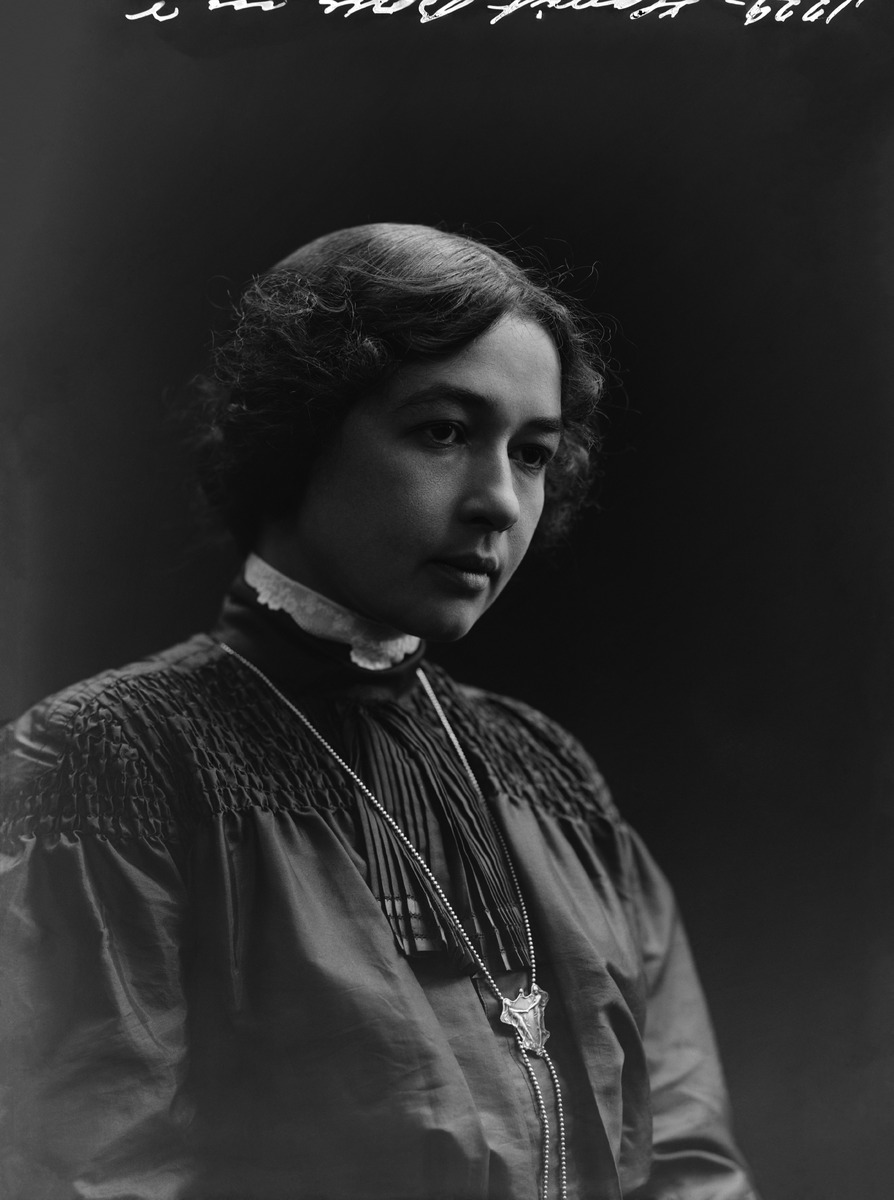
Norjalais-ruotsalainen näyttelijä Harriet Bosse  (1878-1961)
sisällön kuvaus: Norjalais-ruotsalainen näyttelijä Harriet Bosse  (1878-1961). Bosse oli kirjailija August Strindbergin puoliso 1901-1904. mustavalkoinen
Kuvaaja: Nyblin, Daniel, valokuvaaja
Ajankohta: kuvausaika 1910 -luku
Aiheet: Bosse, Harriet, näyttelijät, näyttämötaiteilijat, kampaukset, teatteri, korut